Merembra Homestead

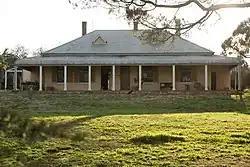
Merembra Homestead, picture in 2018

Merembra Homestead is a heritage-listed homestead and former inn at 218 Gormans Hill Road, Bathurst, Bathurst Region, New South Wales, Australia. It was built from 1863 to 1864. It was also known as John's Farm and Barley Mow Inn. It was added to the New South Wales State Heritage Register on 14 July 2000.